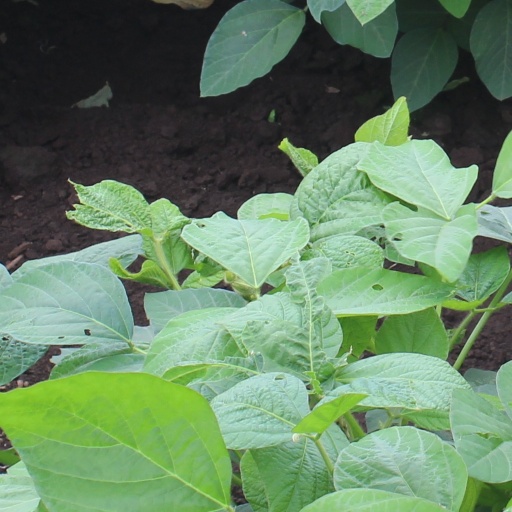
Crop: soybean